Red-capped parrot

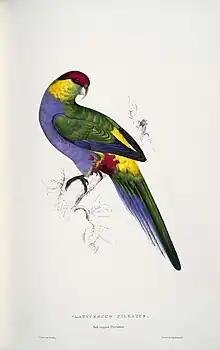
Lear's 1832 illustration

The red-capped parrot is related to other broad-tailed parrots, but relationships within the group had been unclear. In 1938, Australian ornithologist Dominic Serventy proposed that it was the sole survivor of a lineage of eastern Australian origin, with no close living relatives. In 1955, British evolutionary biologist Arthur Cain proposed that the eastern lineage had vanished after being outcompeted by the crimson rosella ("Platycercus elegans"), and that its closest relative was the horned parakeet ("Eunymphicus cornutus") of New Caledonia, which he concluded had adopted a much greener plumage of a wetter climate. A 2011 genetic study including nuclear and mitochondrial DNA found that the red-capped parrot was closely related to the mulga parrot ("Psephotellus varius"), the two lineages having diverged in the Miocene. The combined lineage itself diverging from one giving rise to the hooded parrot ("Psephotellus dissimilis") and golden-shouldered parrot ("Psephotellus chrysopterygius").